1960 World Series

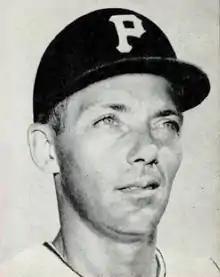
Roy Face

With the series now tied at two, Yankee manager Casey Stengel started pitcher Art Ditmar, his Game 1 starter (in which he was ineffective), against the Pirates' Harvey Haddix, who had become famous for taking a perfect game into the thirteenth inning in a loss to the Milwaukee Braves the previous year.